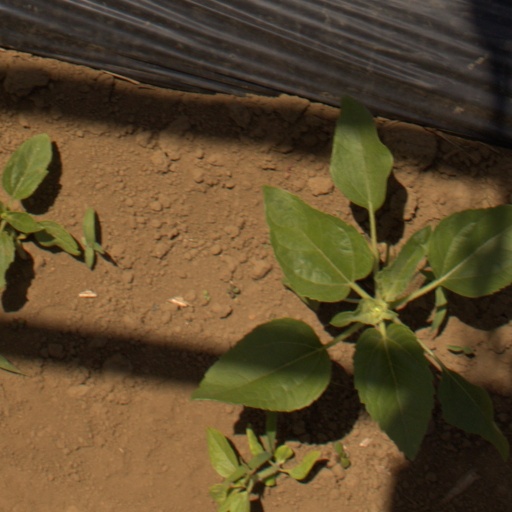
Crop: Jerusalem artichoke